Blackwell Hall

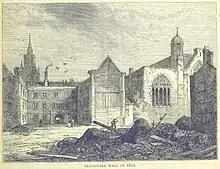
Blackwell Hall, partially demolished in 1812. The view is from Basinghall Street. To the right is the Chapel of Mary Magdalene.

Blackwell Hall in the City of London (also known as Bakewell Hall) was the centre for the wool and cloth trade in England from mediaeval times until the 19th century. Cloth manufacturers and clothiers from provincial England brought their material to Blackwell Hall to display and sell it to merchants and drapers.